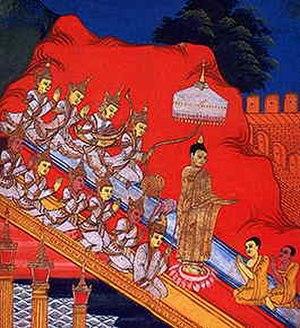
Vassa ou retraite de la saison des pluies, de vasso ou varṣaḥ- varsha « pluie », est une période de trois mois lunaires pendant laquelle les moines bouddhistes abandonnent leur vie d’errance pour prendre une résidence fixe. Correspondant à la saison des pluies dans l’Inde du nord à l’époque de Gautama, elle débute traditionnellement le lendemain de la pleine lune du huitième mois du calendrier astronomique indien, jour de Asalha Puja qui commémore le premier sermon du Bouddha, et s’achève le lendemain de la pleine lune du onzième mois avec un rituel monastique appelé Pavarana. Kathina pinkama, cérémonie d’offrande de l’habit monastique par les laïcs, a lieu au cours du mois suivant. L’observance de la coutume de vassa, qui date des premiers temps du bouddhisme, est de nos jours essentiellement limitée au courant theravada.